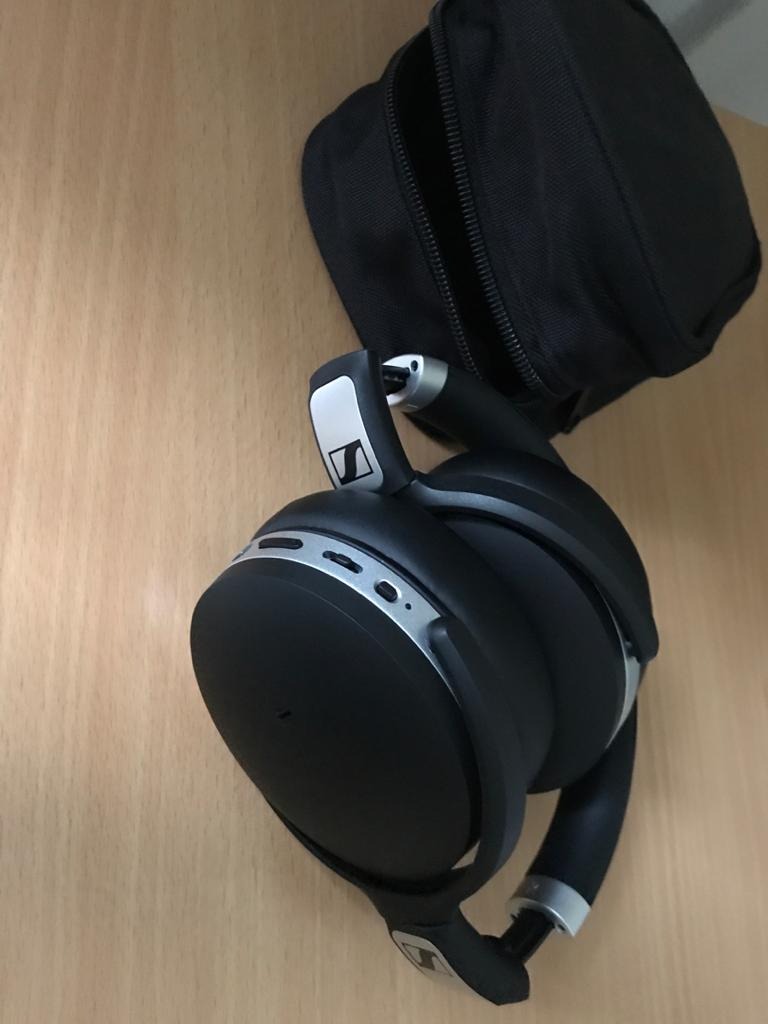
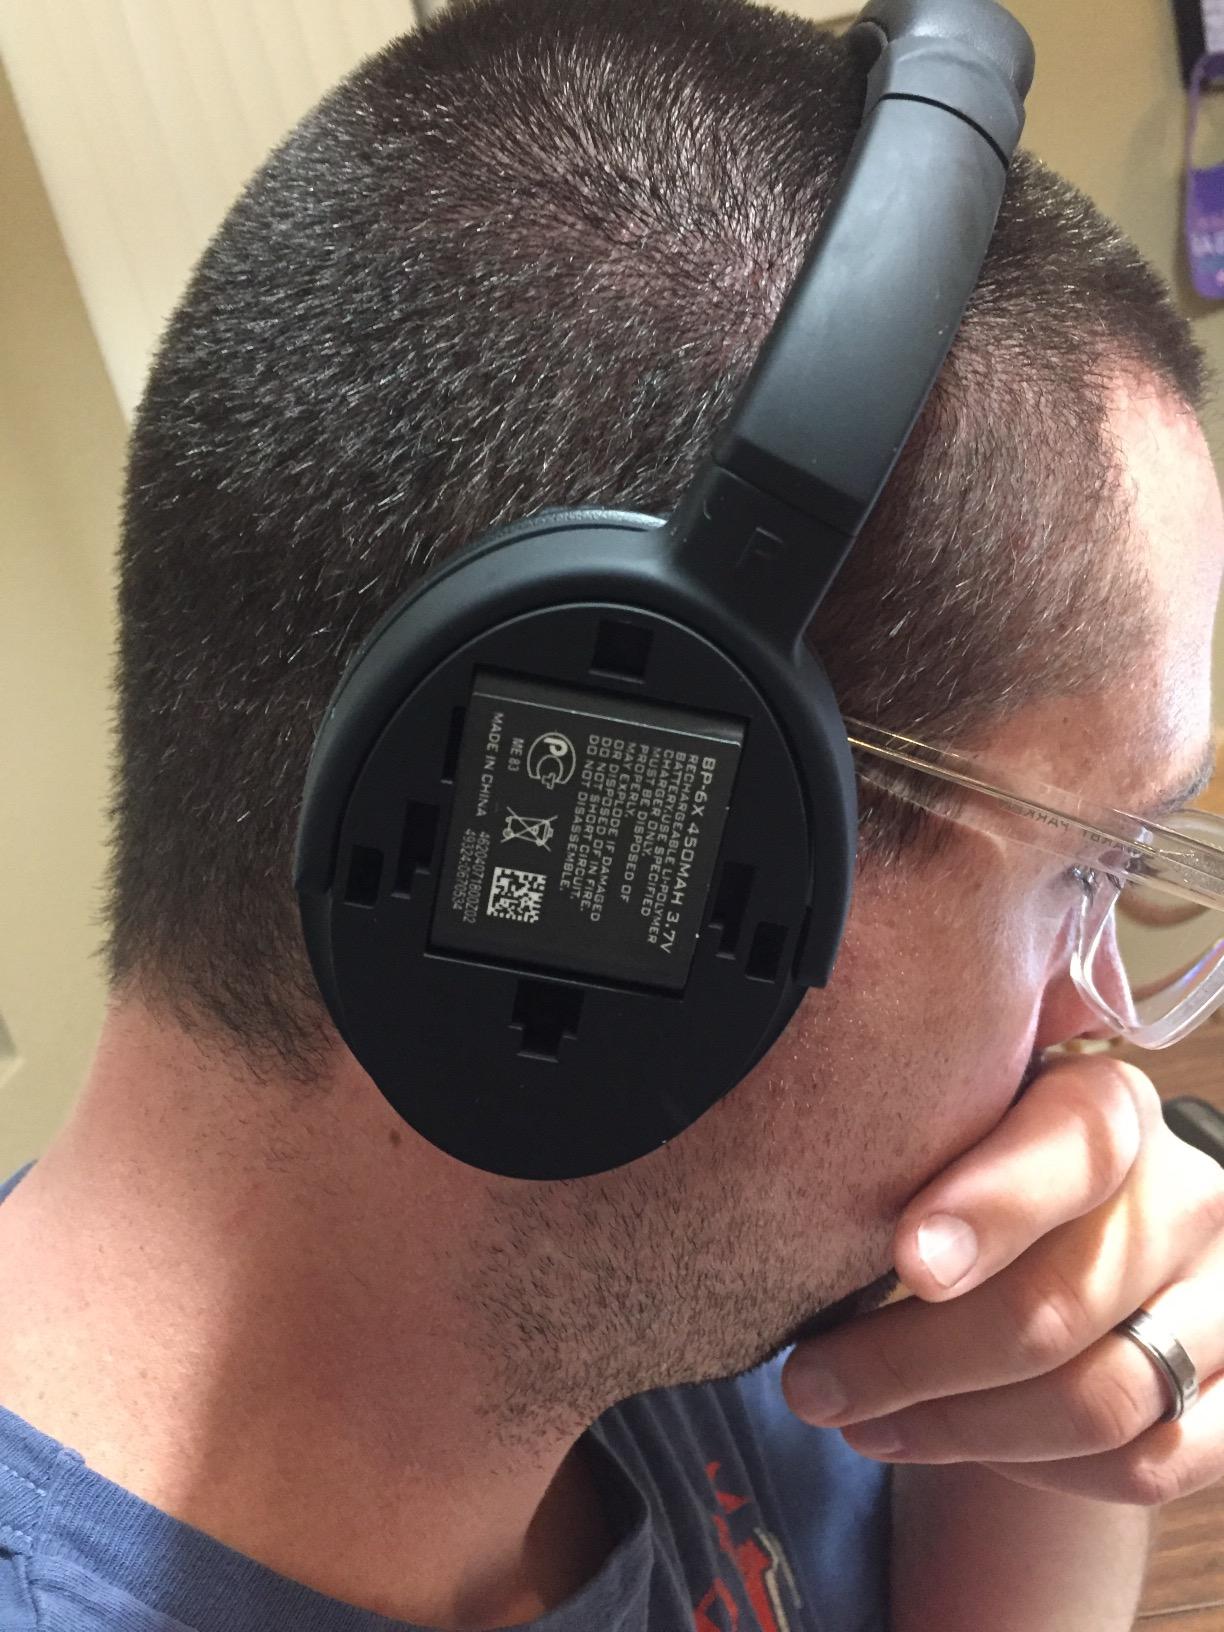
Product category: headphones
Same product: no